William G. Leftwich Jr.

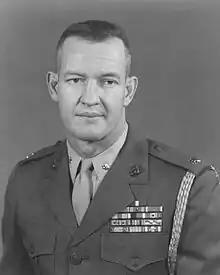
Leftwich, circa 1968

William Groom Leftwich Jr. (April 28, 1931 – November 18, 1970) was an officer of the United States Marine Corps who served during the Vietnam War. In 1970, he was killed in a helicopter crash during a combat mission in the Vietnam War.